Crown Street Reservoir

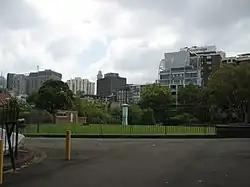
Covered reservoir (below ground) showing blue ventillation shaft – from Reservoir Street

The Crown Street Reservoir is a heritage-listed reservoir located at 285 Crown Street, Surry Hills, City of Sydney, New South Wales, Australia. It was built by Donohoe and Vaughan. It is also known as Crown Street Reservoir & Site and WS 0034. The property is owned by Sydney Water, an agency of the Government of New South Wales. It was added to the New South Wales State Heritage Register on 18 November 1999.